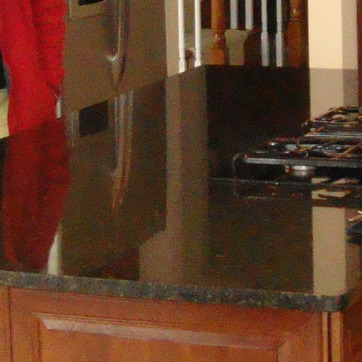
Material: polishedstone